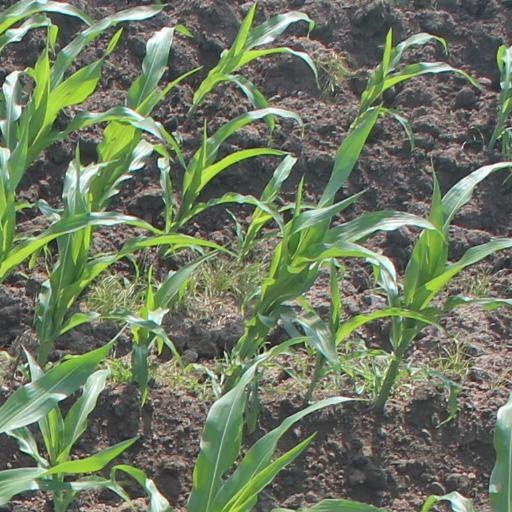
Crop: maize; corn